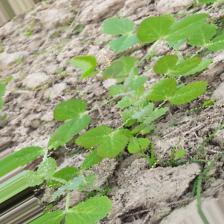
Label: Normal